Ammankovilpathi

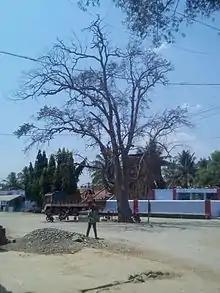

Ammankovilpathi is a village located 15 km from Mecheri in the Indian state of Tamil Nadu. This village has a population of around 2000.